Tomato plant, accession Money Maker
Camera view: tilt-top (135 deg); turntable rotation: 120 degrees
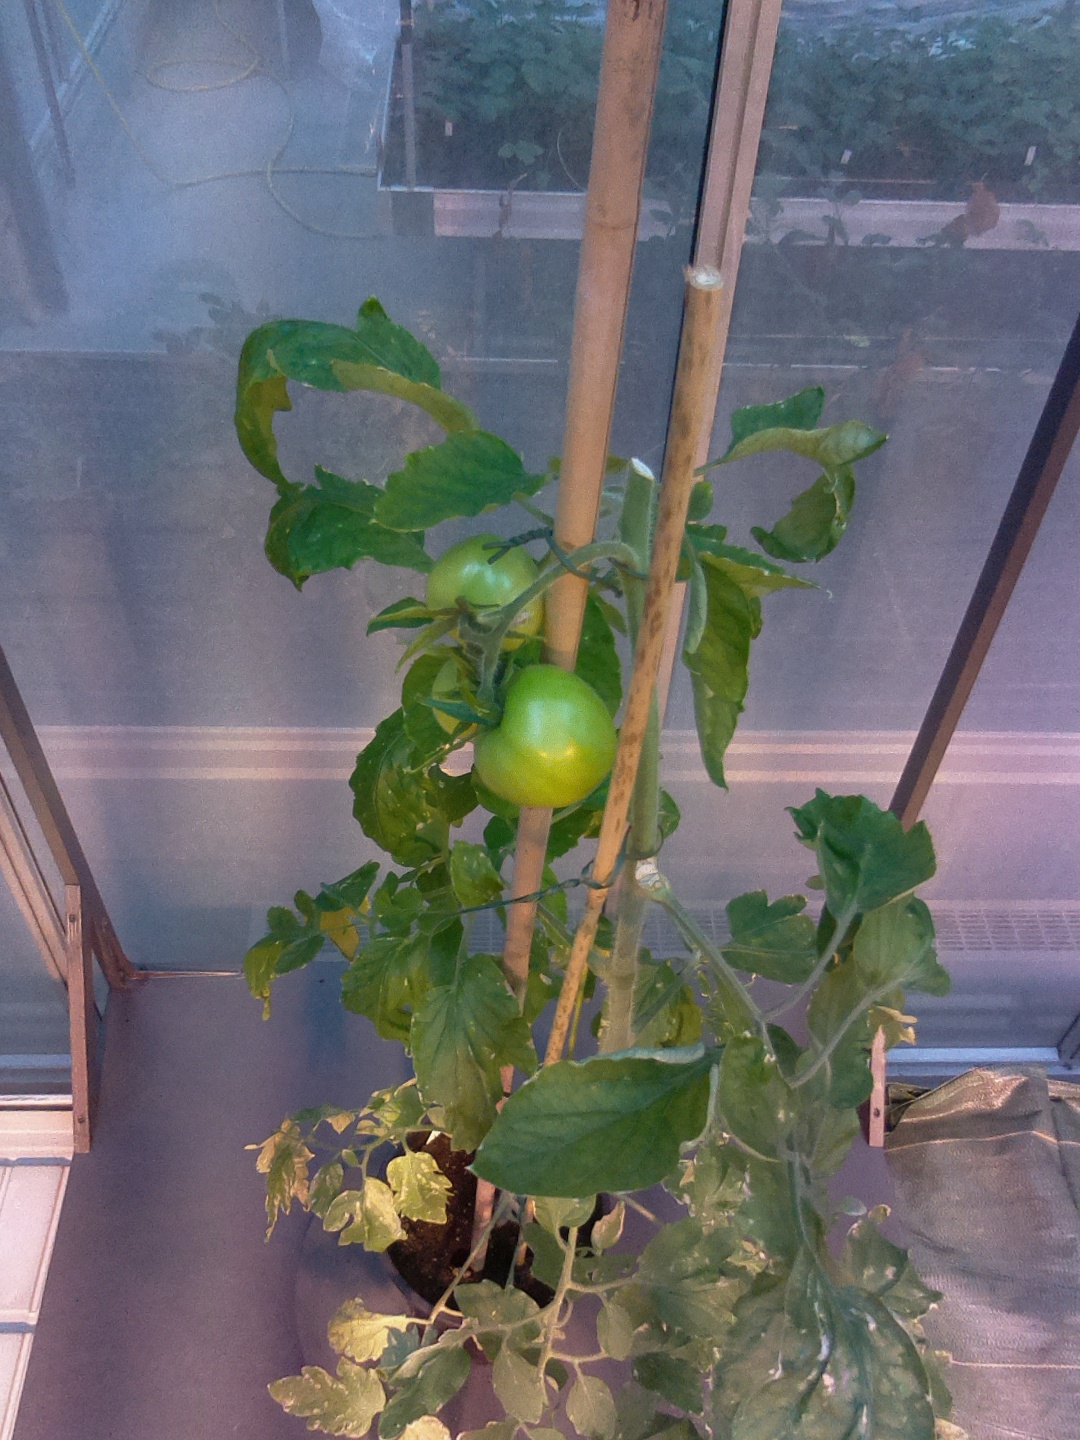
BBCH growth stage 76: 60%-70% of final fruit size